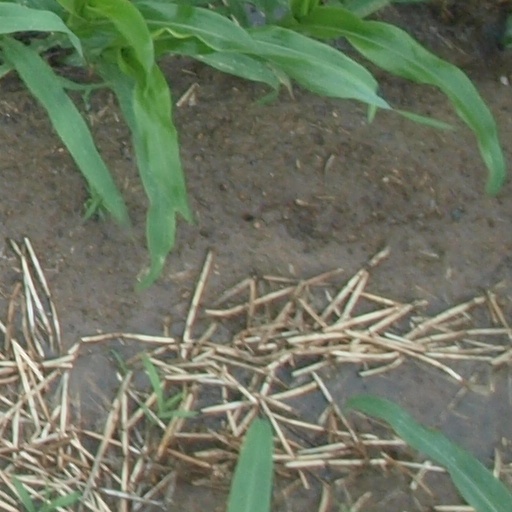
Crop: maize; corn